Slavery in Latin America

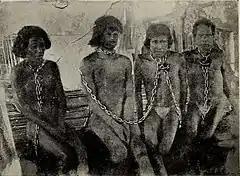
Enslaved Amazon Indians in 1912

Although on September 16, 1825, President Guadalupe Victoria, on the occasion of the Independence celebrations, ordered the erection of a stage in front of the Diputación, whose words engraved in wood expressed the right to freedom for slaves, Mexicans, the majority of whom were indigenous people from all parts of the Mexican Republic, continued to be segregated and used as slaves until the end of the Mexican Revolution.